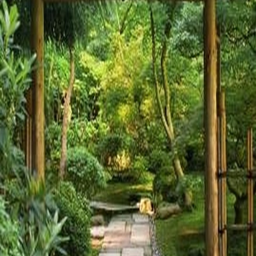
a pergola adds beauty to a garden or pool area .